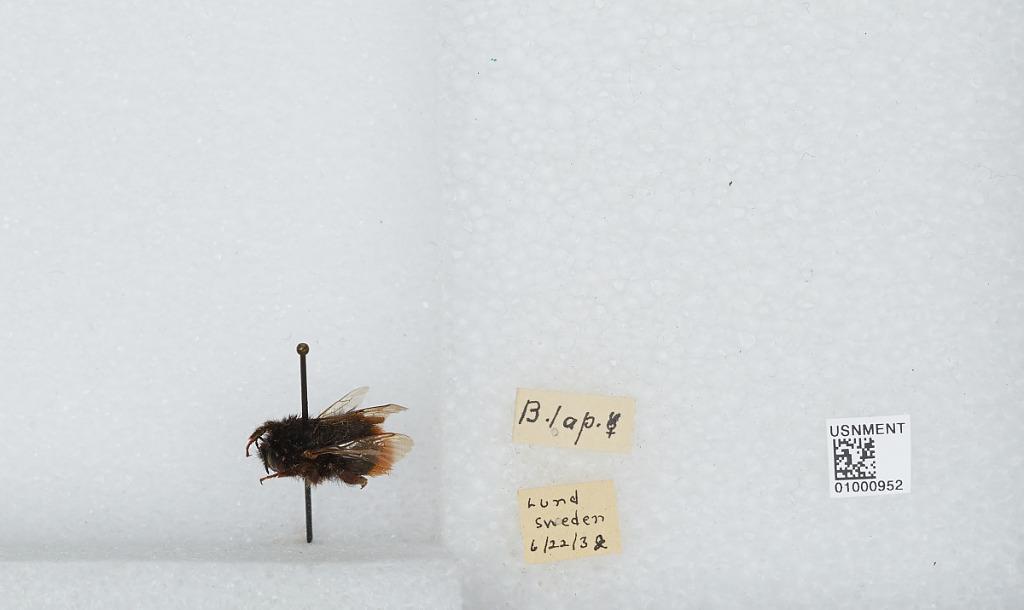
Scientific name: Bombus (Melanobombus) lapidarius lapidarius (Linnaeus)
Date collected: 1932-6-22
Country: Sweden
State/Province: Skåne
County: Lund
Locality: Lund
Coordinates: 55.7039, 13.195